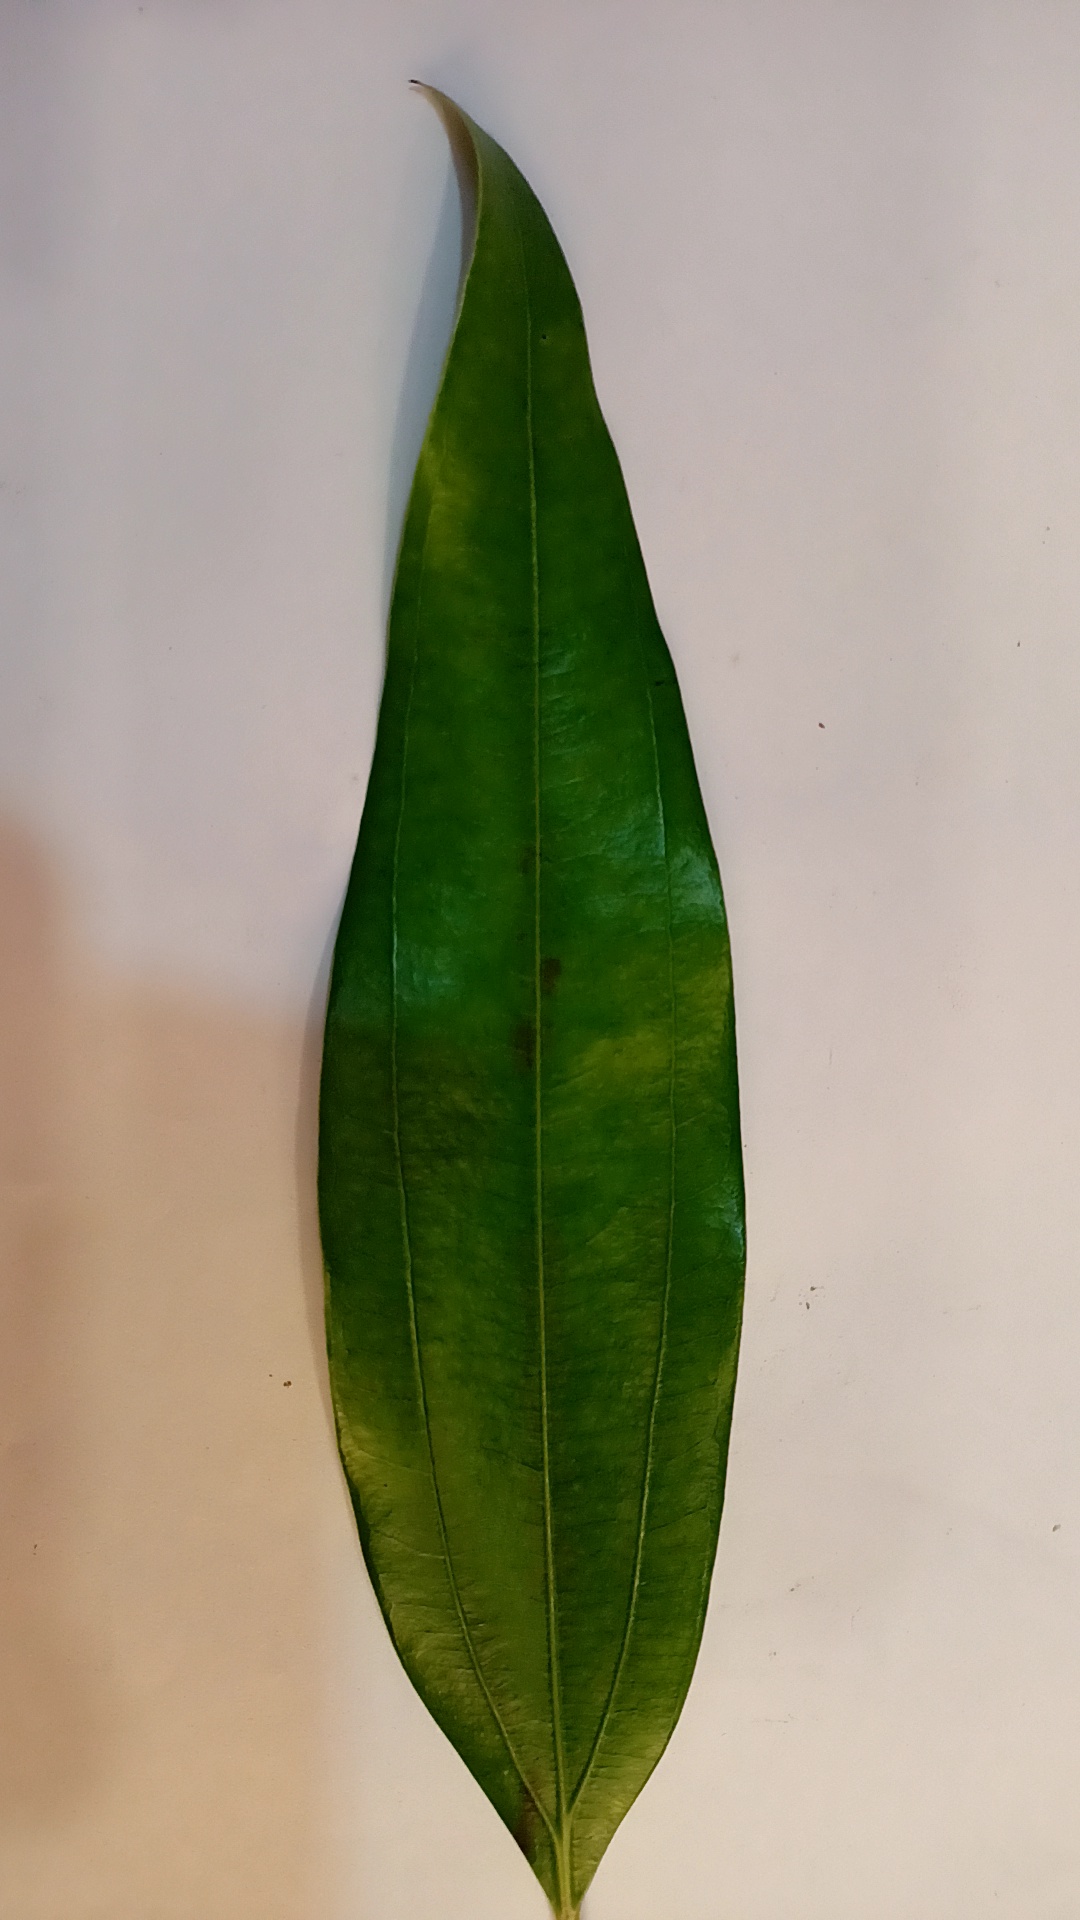
Label: Healthy